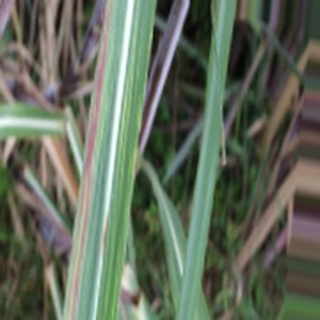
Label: sugarcane_bacterial_blight